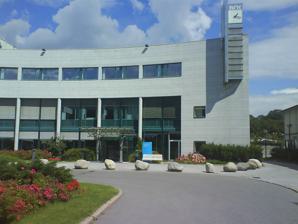
Building: Television House (Oslo)
Country: Norway
Year built: 1969
Building at the NRK Headquarters Television House The Television House ( Norwegian : Fjernsynshuset ) is one of the main buildings at NRK headquarters at Marienlyst in Oslo . The other main building is the Broadcasting House . The building was designed by Nils Holter and Jan Bauck and opened in 1969. News productions at the Television House include content for Dagsrevyen (TV), Dagsnytt (radio), NRK Nyheter (radio), and online news services. v t e Norwegian Broadcasting Corporation Television NRK1 NRK2 NRK3 NRK Super NRK Tegnspråk Radio P1 P2 P3 Radioresepsjonen P1+ P13 mP3 Nyheter Folkemusikk Jazz Klassisk Sport P3 Pyro Sápmi P3 Urørt Super Defunct Gull 5.1 P1 Oslofjord Stortinget Metro Services Regional Sápmi Sports News YR.no (weather) UT.no Broadcasting Broadcasting Council Broadcasting House Television House Norkring Norges Televisjon RiksTV Other List of programs (selective) NRK Archive Director-General Fjernsynsteatret Radioteatret Sølvguttene Radio Orchestra NRK aktivum 59°56′09″N 10°43′12″E / 59.9358°N 10.7201°E / 59.9358; 10.7201